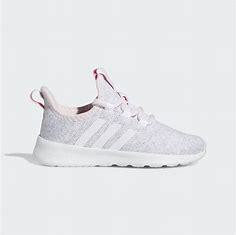
Brand: Adidas
Model: Cloudfoam Pure 2